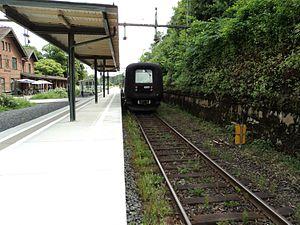
Västkustbanan est une ligne de chemin de fer du réseau ferroviaire suédois, entre Lund et Göteborg, desservant entre autres Landskrona, Helsingborg et Halmstad. La ligne est utilisée pour le transport de marchandises et de passager, que ce soit des trains régionaux, InterCity ou le train à grande vitesse X2000.